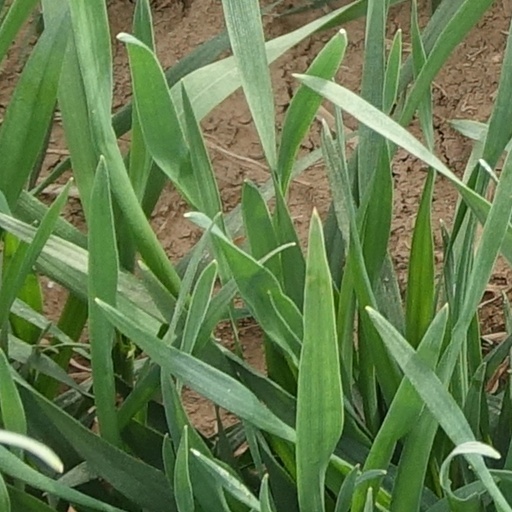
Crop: wheat